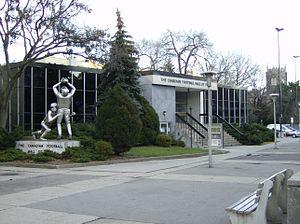
Le Temple de la renommée du football canadien est un organisme sans but lucratif situé à Hamilton qui met en valeur les accomplissements en football canadien. Il est ouvert au public et contient des exhibits sur la Ligue canadienne de football, le football universitaire canadien et le football junior canadien. Il comprend une boutique et possède un site internet officiel. La composante la plus importante du Temple de la renommée est la section centrale où chaque personne intronisée est représentée par un buste. On y trouve aussi des exhibits sur l'histoire de chaque équipe de la Ligue canadienne de football et un stand de bottés de placements interactifs.